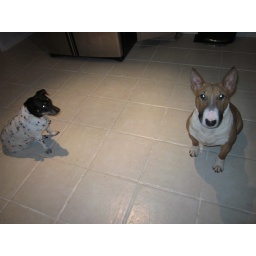
Stella and Steve sitting in kitchen 3